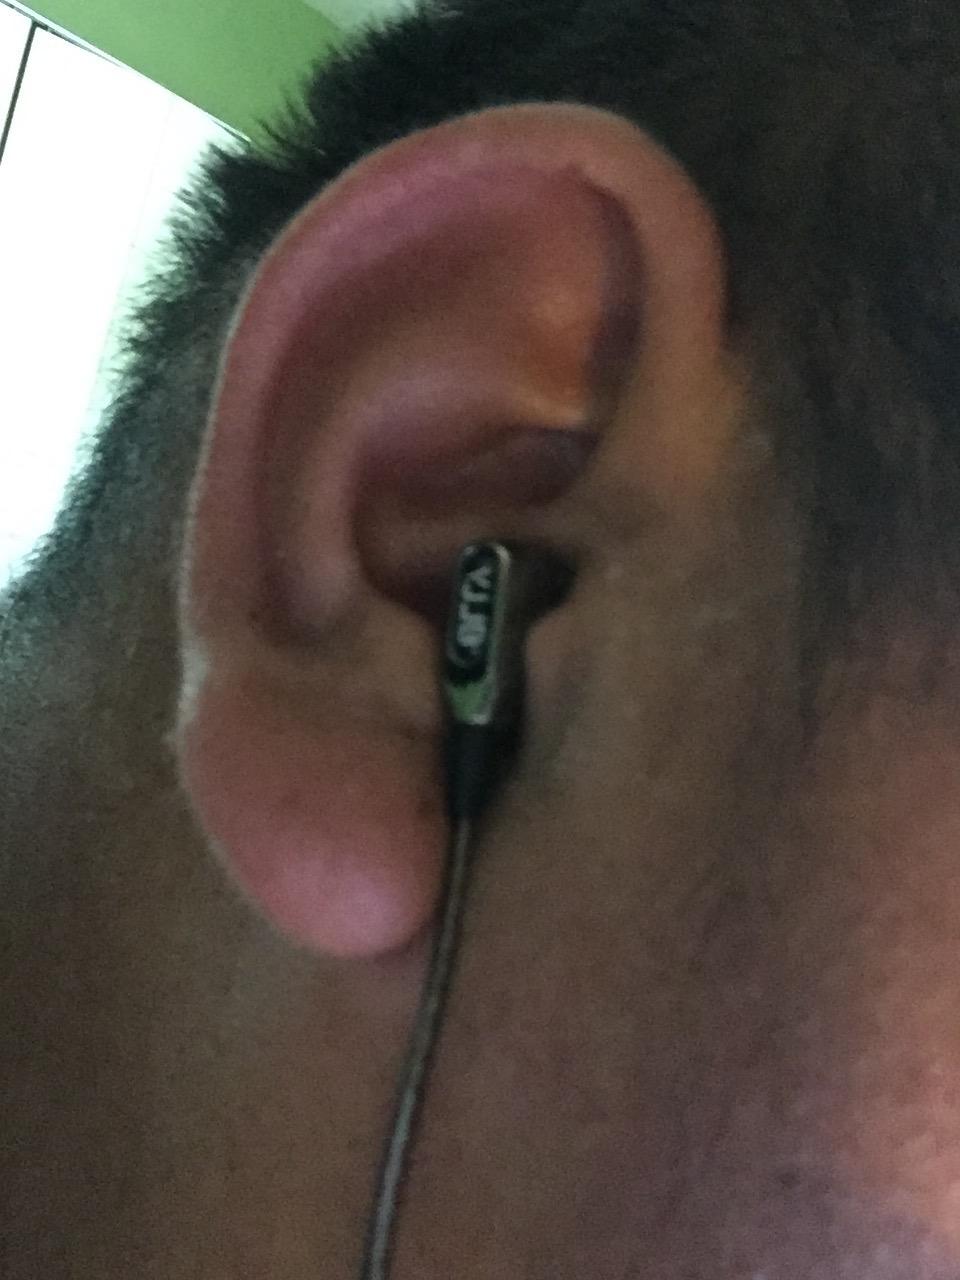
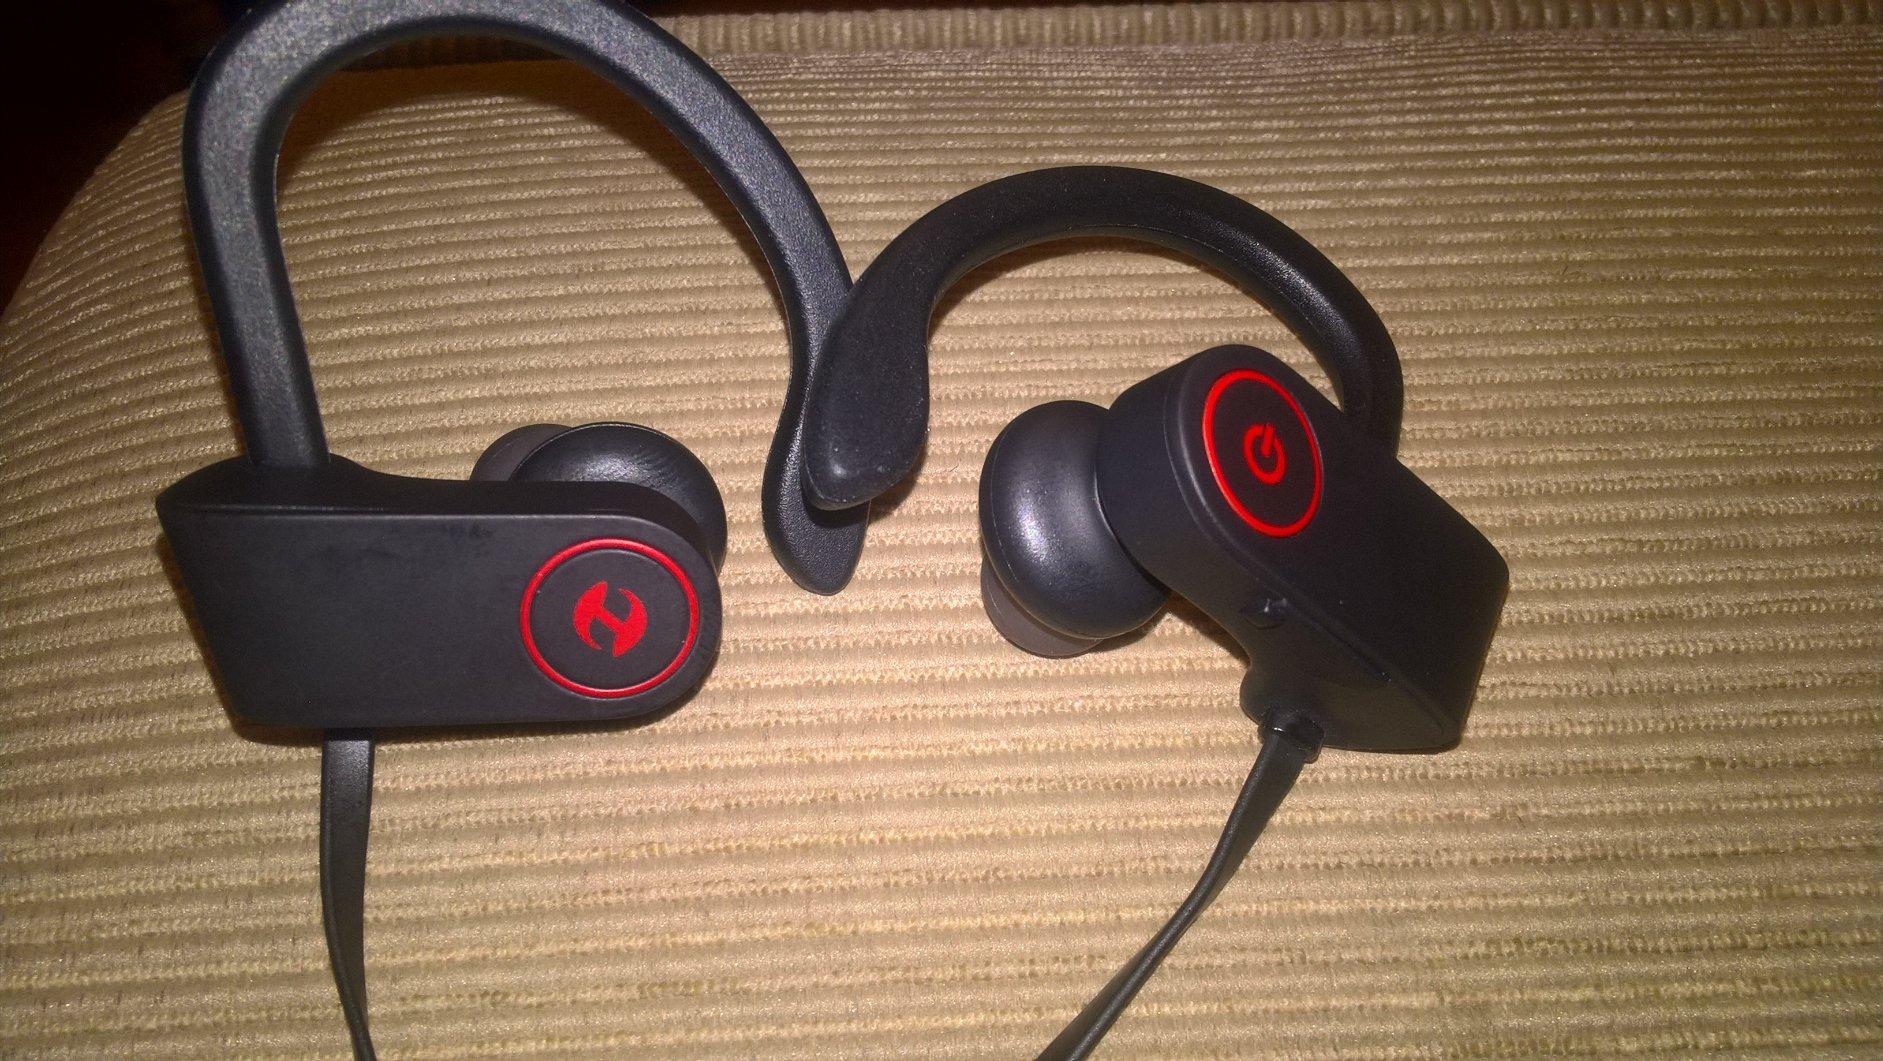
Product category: headphones
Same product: no